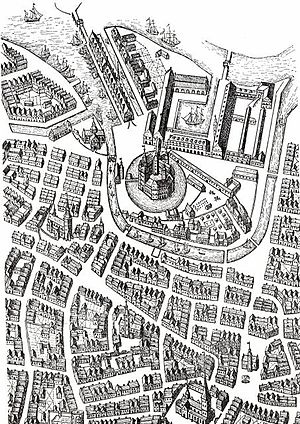
Christian 4.s Bryghus / Historie / Bryghus
Slotsholmen i 1674 med Christian 4.s Bryghus i øverste højre hjørne
Christian 4.s Bryghus er en historisk bygning på Slotsholmen i København. Den ligger ved Frederiksholms Kanal mellem Staldmestergården og Søren Kierkegaards Plads. Bygningen blev oprindelig opført som bastion og indgik i Københavns forsvarsanlæg. I 1618 blev den indrettet som bryggeri og fungerede som sådan frem til 1767, hvor den brændte. Efter genopførelsen blev den anvendt som magasinbygning, senest for Tøjhusmuseet frem til 1998.